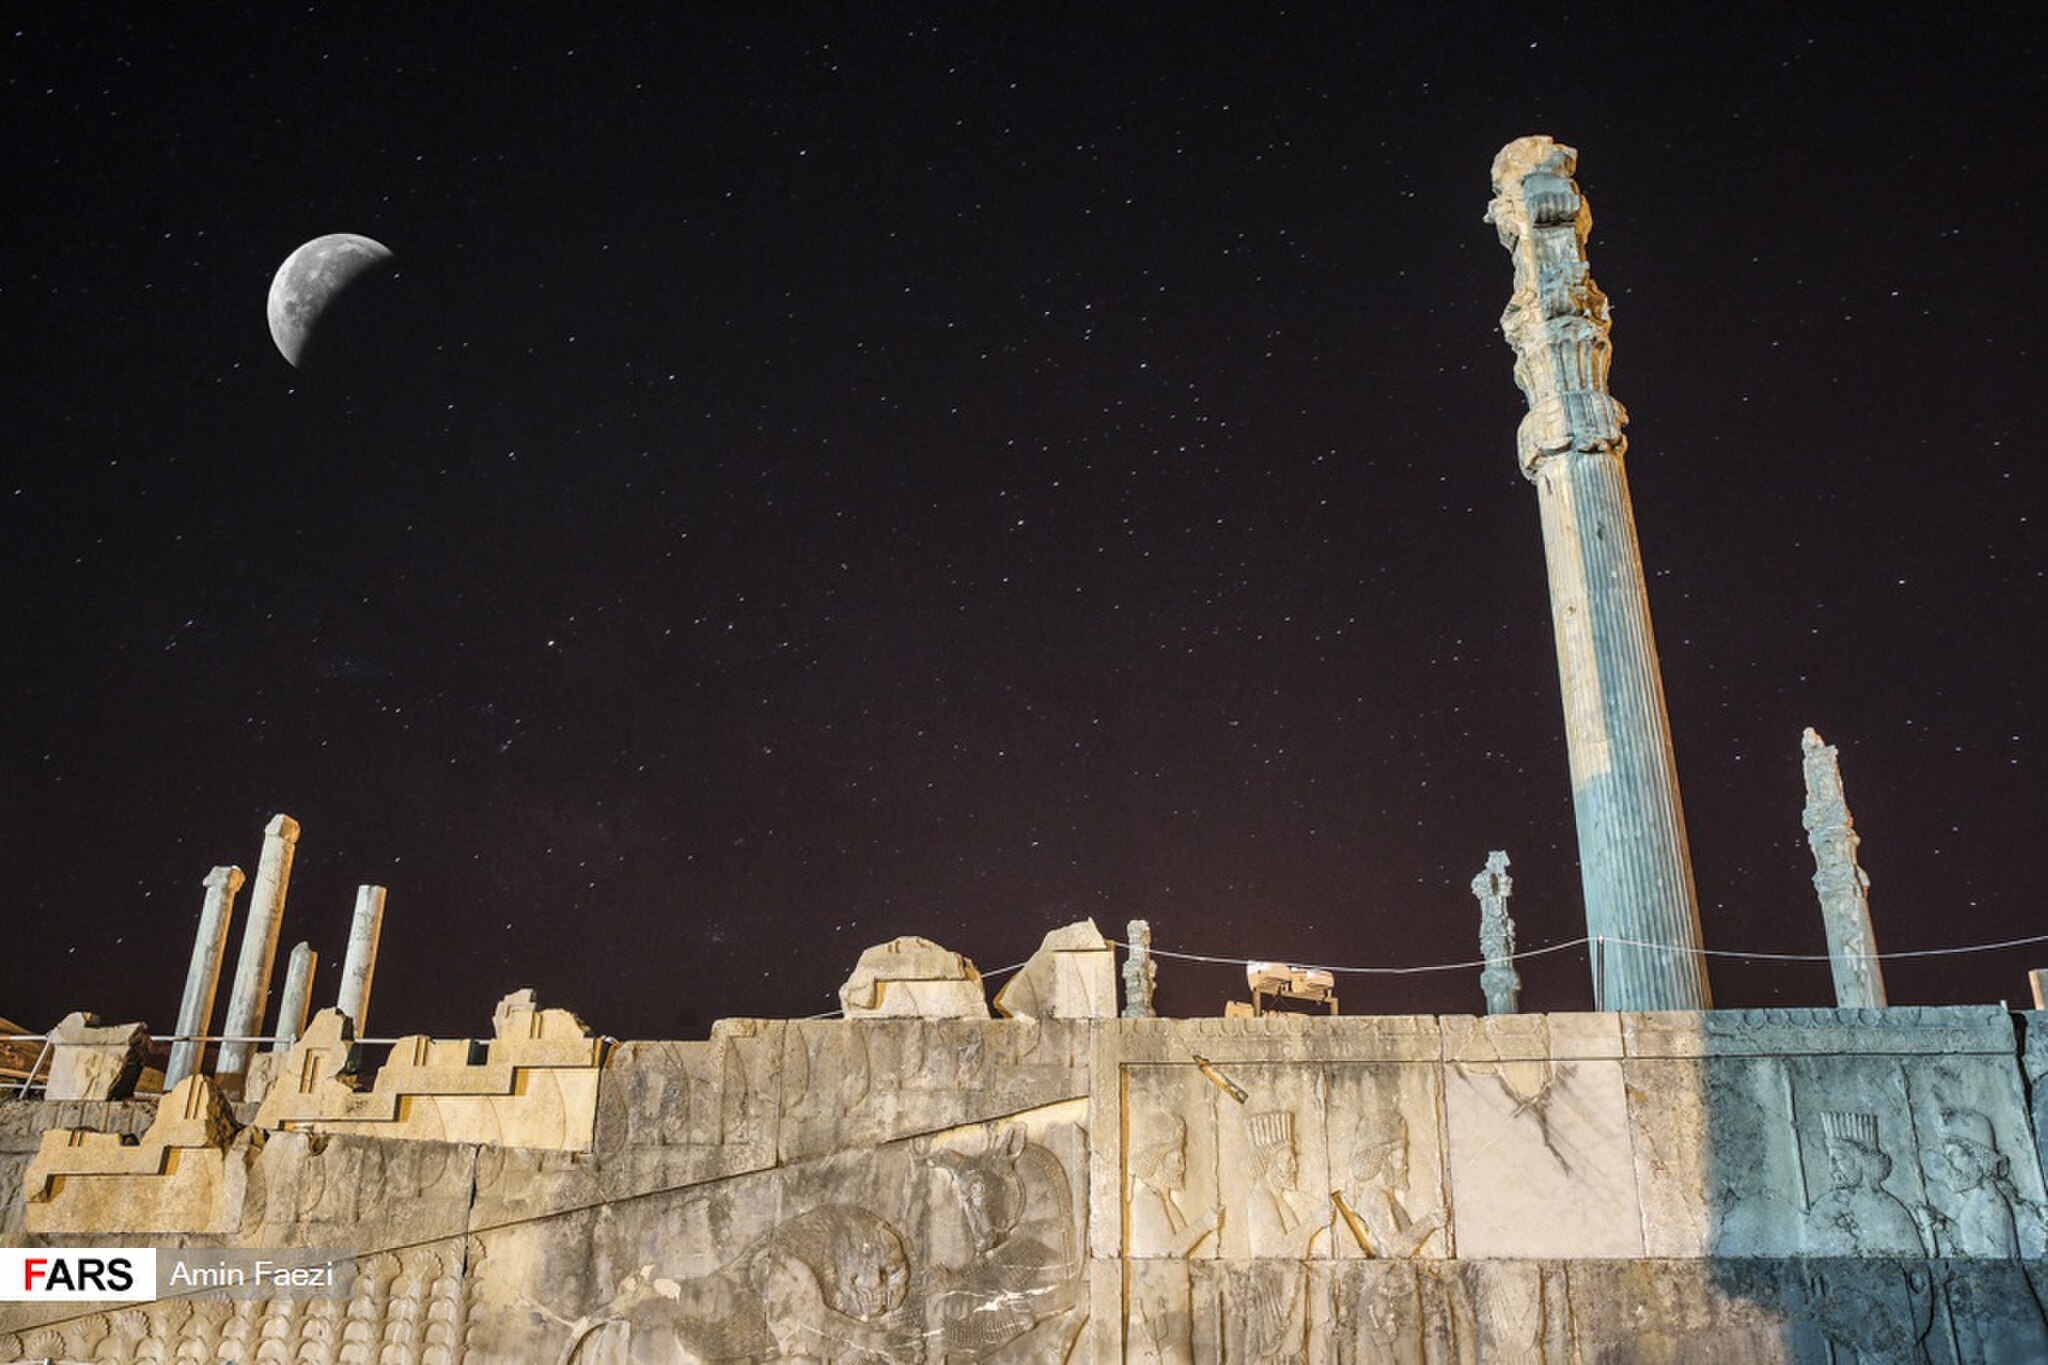
Title: Total Lunar Eclipse of 2018 July 27 in Persepolis 21
Description: طولانی‌ترین ماه‌گرفتگی قرن در تخت‌جمشید طولانی‌ترین خسوف کامل در یک قرن اخیر، شامگاه جمعه پنجم مرداد ۹۷ از ساعت ۲۱:۴۴ آغاز و تا ساعت ۰۳:۵۷ بامداد روز شنبه ادامه داشت. این ماه‌گرفتگی با چشم غیرمسلح و در بخش‌های بزرگی از ایران، استرالیا، آسیا، آفریقا، اروپا و آمریکای جنوبی قابل رؤیت بود. عکاس خبرگزاری فارس این خسوف تاریخی را از منظر مجموعه تاریخی تخت‌جمشید به تصویر کشیده است
Date: 2018-07-28
Categories: Files from external sources with reviewed licenses, Photographs from farsnews.ir, Lunar eclipse of 2018 July 27 in Persepolis, Apadana northern stairs